History of biology

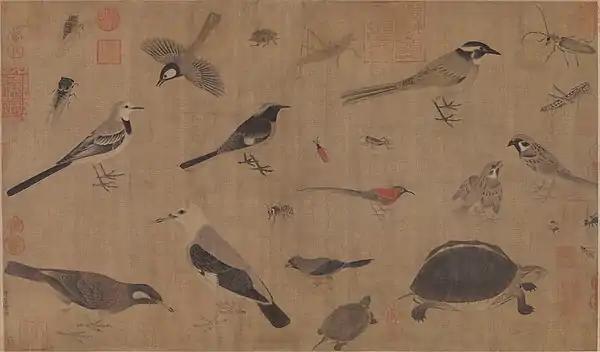
"Description of rare animals" (写生珍禽图), by Huang Quan (903–965) during the Song dynasty

Observations and theories regarding nature and human health, separate from Western traditions, had emerged independently in other civilizations such as those in China and the Indian subcontinent. In ancient China, earlier conceptions can be found dispersed across several different disciplines, including the work of herbologists, physicians, alchemists, and philosophers. The Taoist tradition of Chinese alchemy, for example, emphasized health (with the ultimate goal being the elixir of life). The system of classical Chinese medicine usually revolved around the theory of yin and yang, and the five phases. Taoist philosophers, such as Zhuangzi in the 4th century BCE, also expressed ideas related to evolution, such as denying the fixity of biological species and speculating that species had developed differing attributes in response to differing environments.